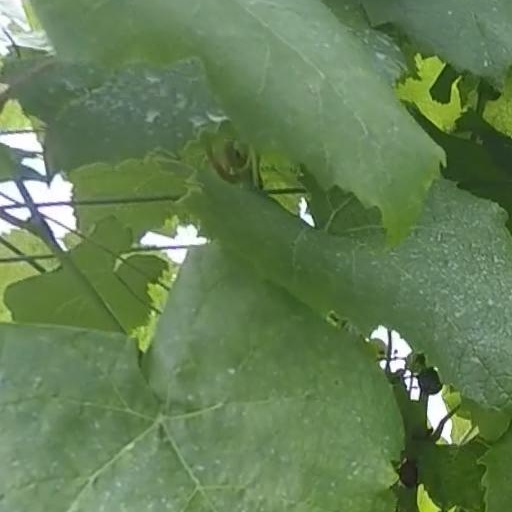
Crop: grape